Antigua Recreation Ground

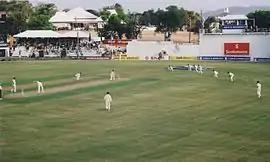
West Indies v Australia in May 2003

Antigua Recreation Ground is the national stadium of Antigua and Barbuda. It is located in St. John's, on the island of Antigua. The ground has been used by the West Indies cricket team and Antigua and Barbuda national football team. It had Test cricket status. It was also known as the Old Recreation Ground, or the Old Rec.